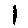
Label: 1